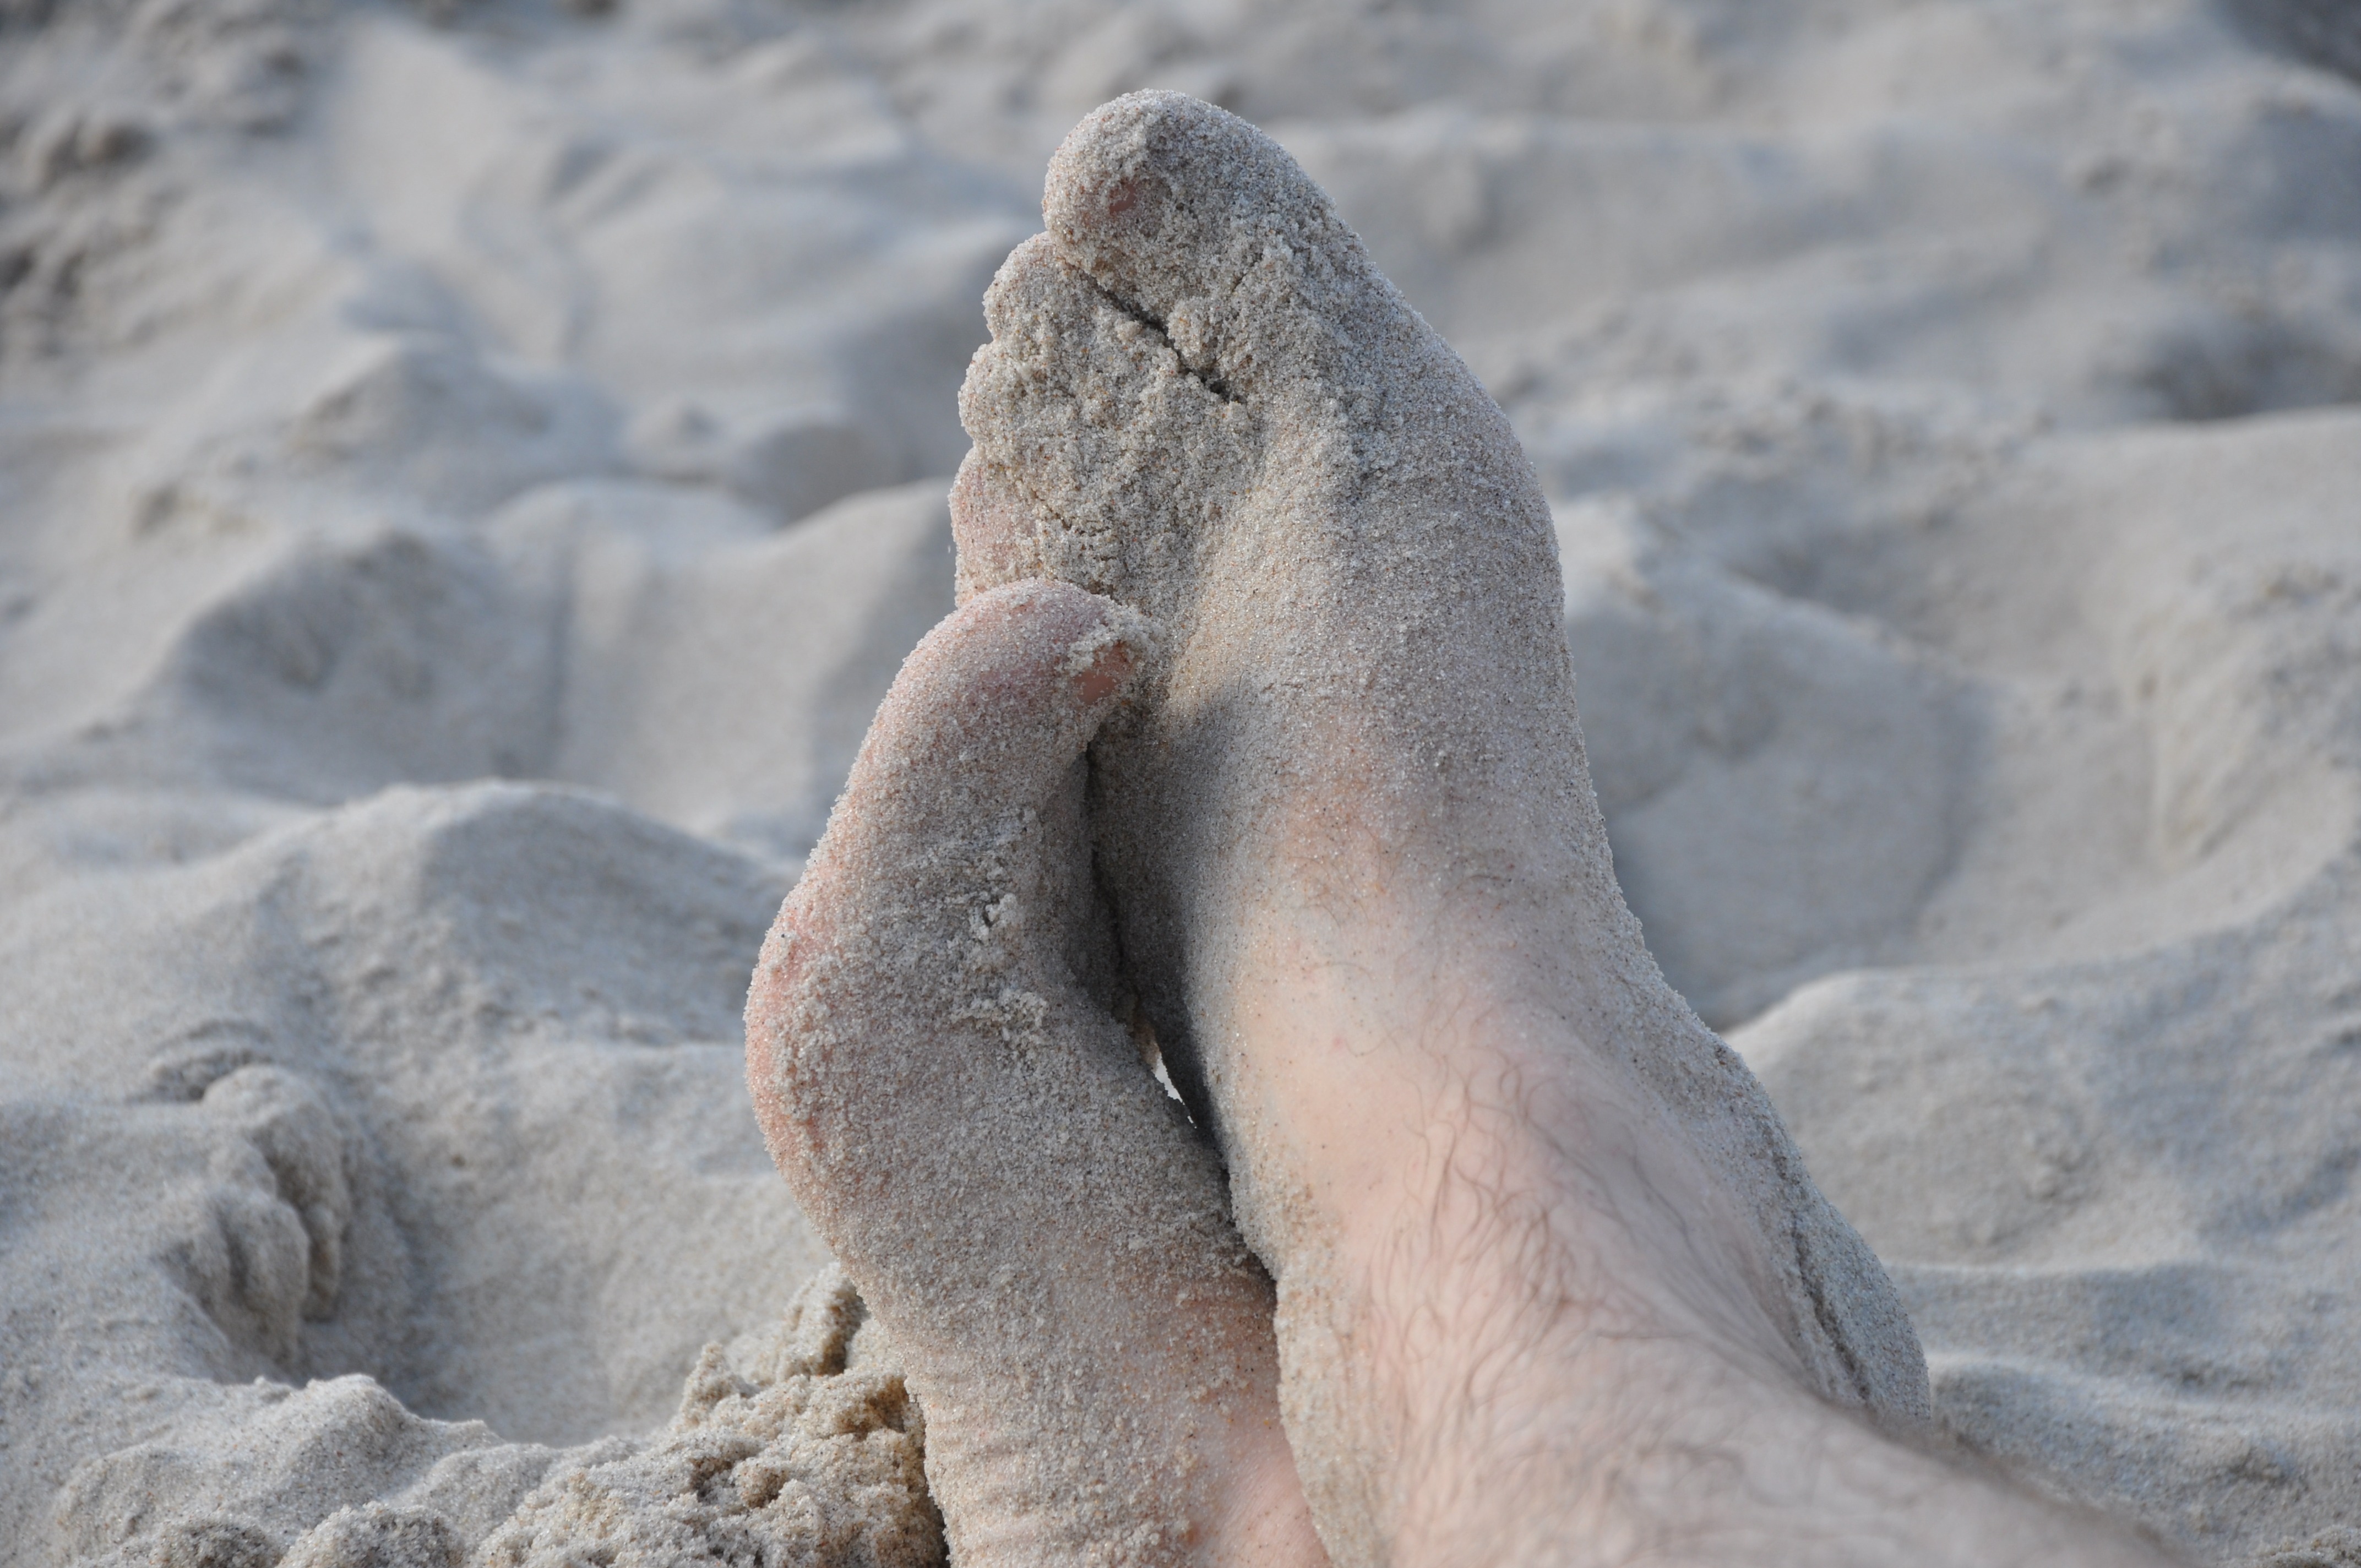
sea, sand, rock, feet, wildlife, rest, fauna, polar bear, relaxation, legs, seals, siesta, feet in the sand